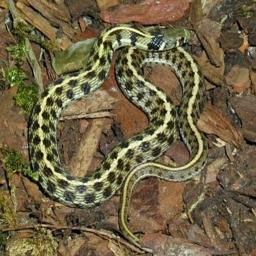
Animal: snakes